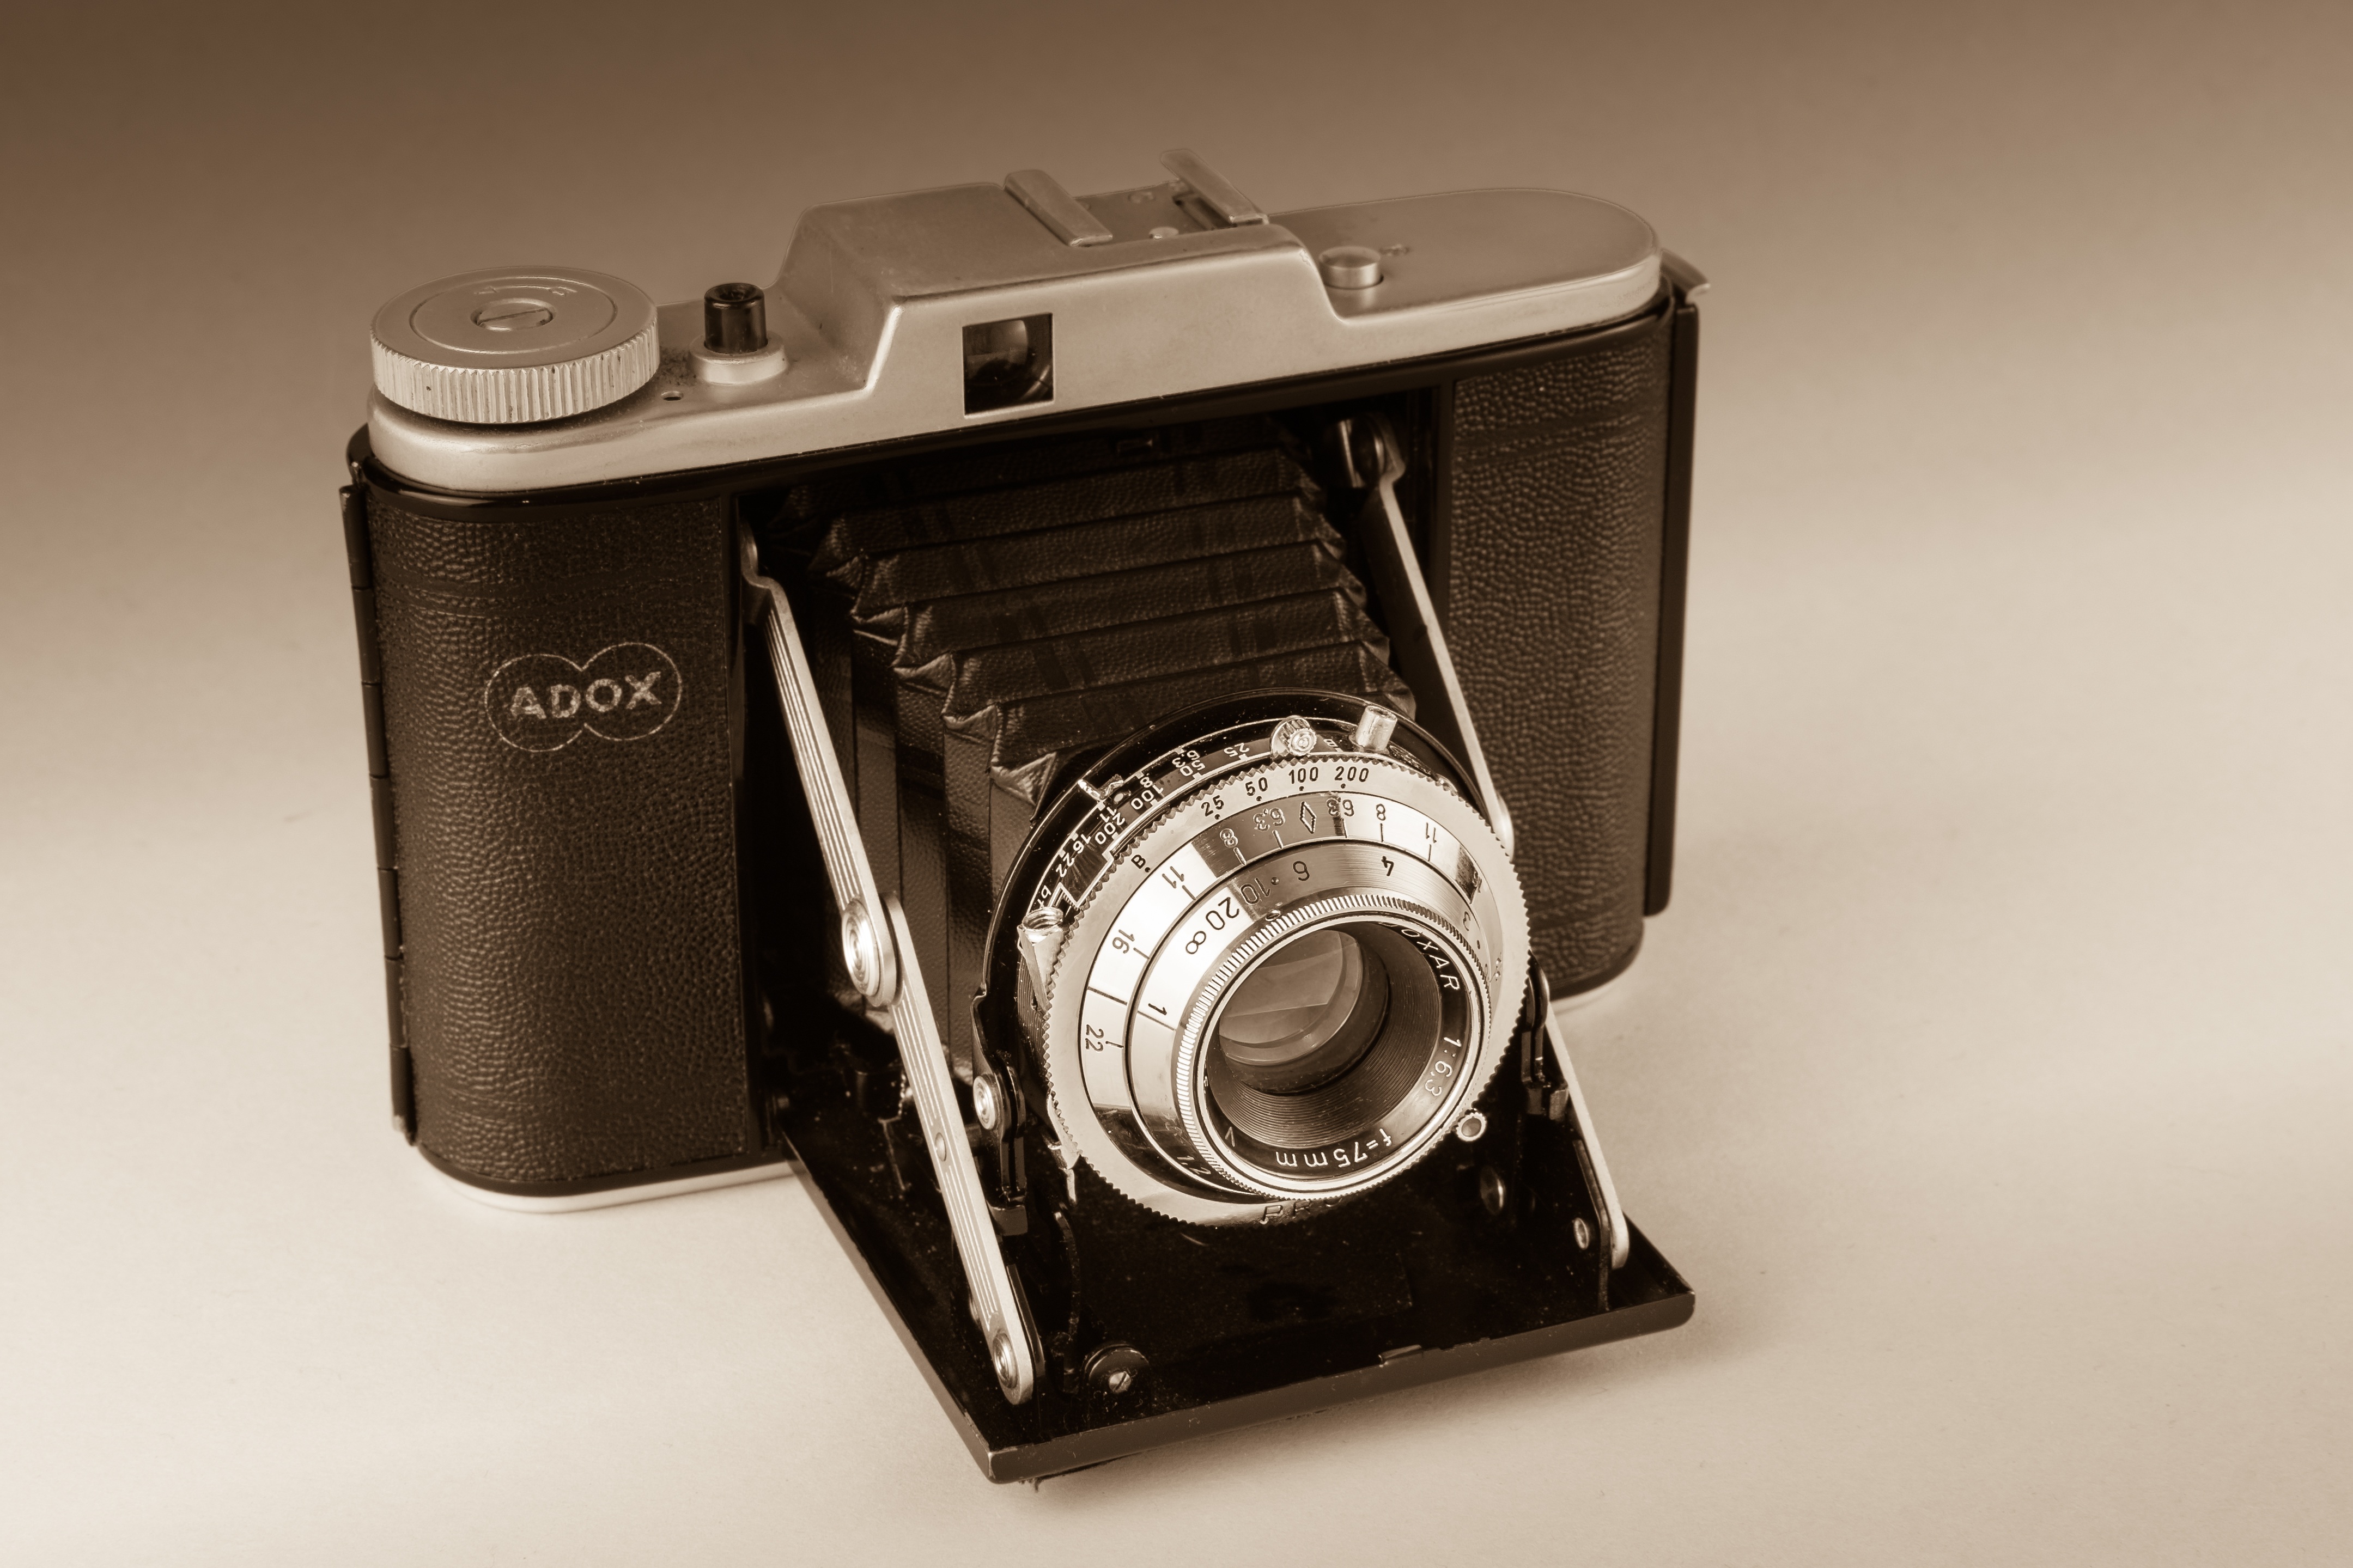
camera, photography, vintage, nostalgia, reflex camera, digital camera, camera lens, digital slr, single lens reflex camera, cameras optics, camera accessory